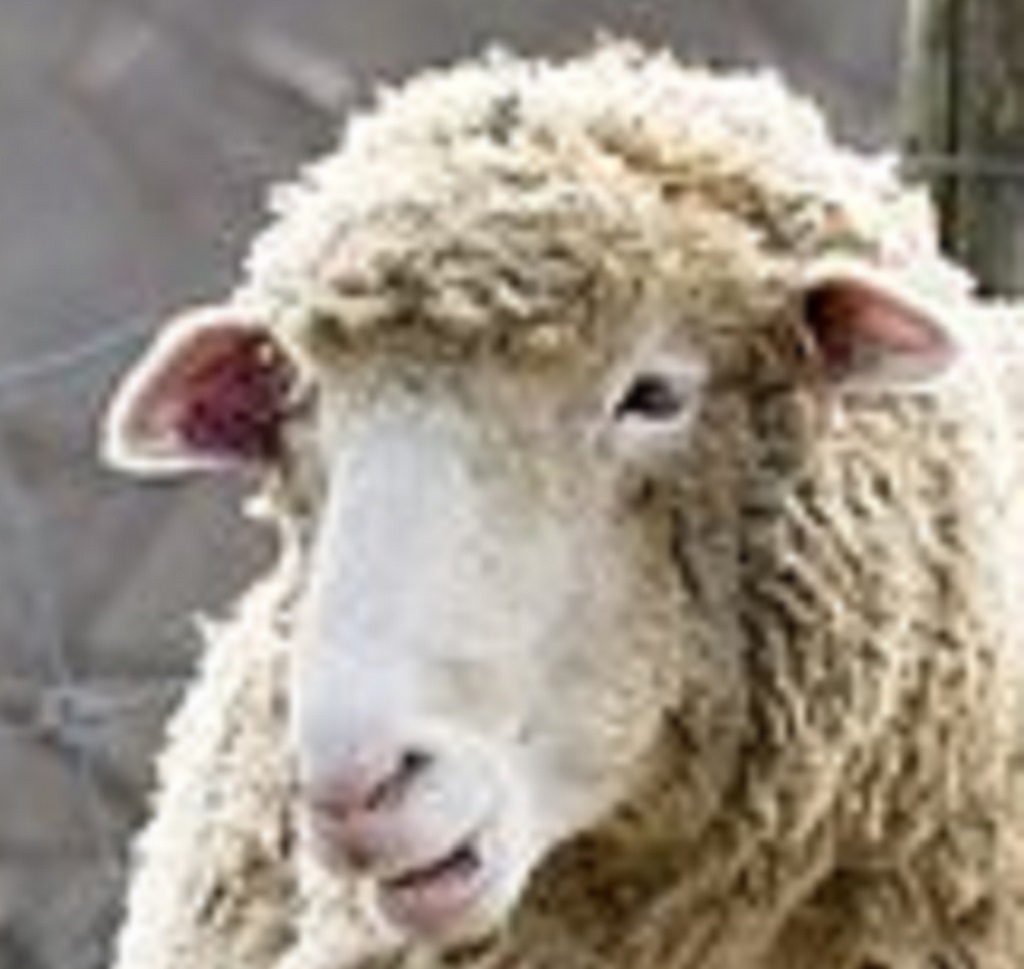
Label: no pain